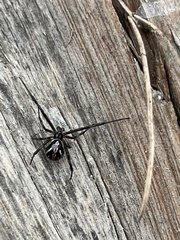
Species: Lactrodectus_hesperus